Ingushetia

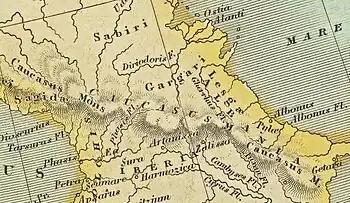
Topographic map of the ancient Caucasus. Gargarea is an ancestral land of modern Ingush is located on the center right of the map.

Up until the dissolution of the Soviet state, Ingushetia was part of the Chechen-Ingush ASSR of the Russian Soviet Socialist Republic. In the late 1920s – early 1930s the Soviet officials were eager to enforce the Chechen-Ingush merger as an "objective" and "natural" process. The Soviet linguist Nikolay Yakovlev, who was a supporter of the merger, suggested that an inclusive name of "Veinakh" ("our people") had to be used for both the Chechens and Ingush. According to his views, the rapid urbanization and rapprochement of the Chechens and Ingush within one and the same republic might encourage the formation of a common culture and language and the establishment of a unified "Veinakh" people.